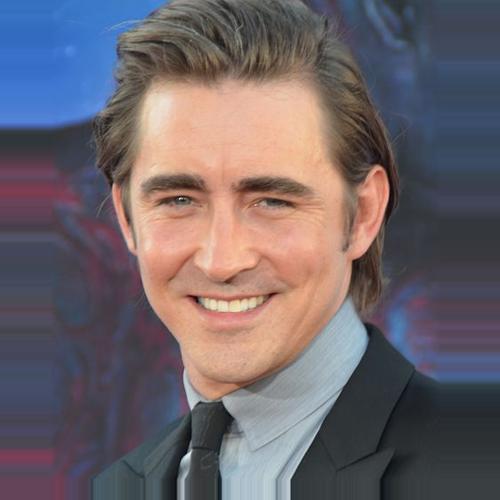
Age: 34